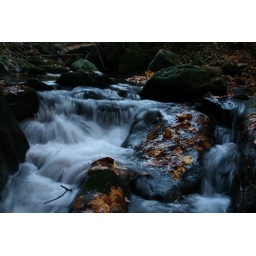
Always in graceful motion, like this stream of pure water bouncing off rocks but never standing still.